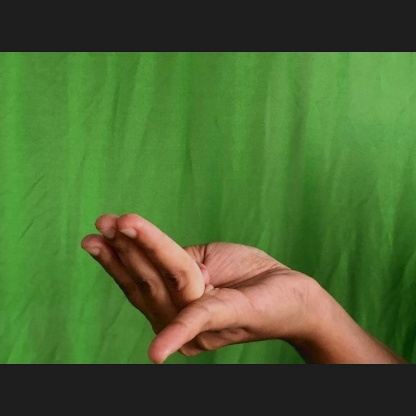
Mudra: Chaturam